Hrastovec v Slovenskih Goricah

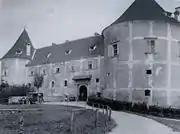
Hrastovec Castle (1930)

The dominant landmark in the settlement is Hrastovec Castle. It is a castle dating to the early 13th century with various later stages. It has a number of well-preserved Baroque features, including a painted chapel. It is one of the largest surviving castles in Slovenia. It houses a psychiatric hospital.